White House Coronavirus Task Force

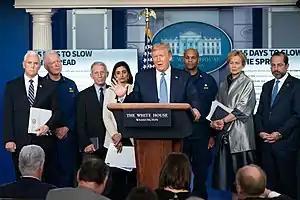
U.S. president Donald Trump and members of the White House Coronavirus Task Force brief the media on March 16, 2020.

The White House Coronavirus Task Force was the United States Department of State task force during the first Trump administration. The goal of the Task Force was to coordinate and oversee the administration's efforts to monitor, prevent, contain, and mitigate the spread of coronavirus disease 2019 (COVID-19). Also referred to as the President's Coronavirus Task Force, it was established on January 29, 2020, with Secretary of Health and Human Services Alex Azar as chair. On February 26, 2020, U.S. vice president Mike Pence was named to chair the task force, and Deborah Birx was named the response coordinator.